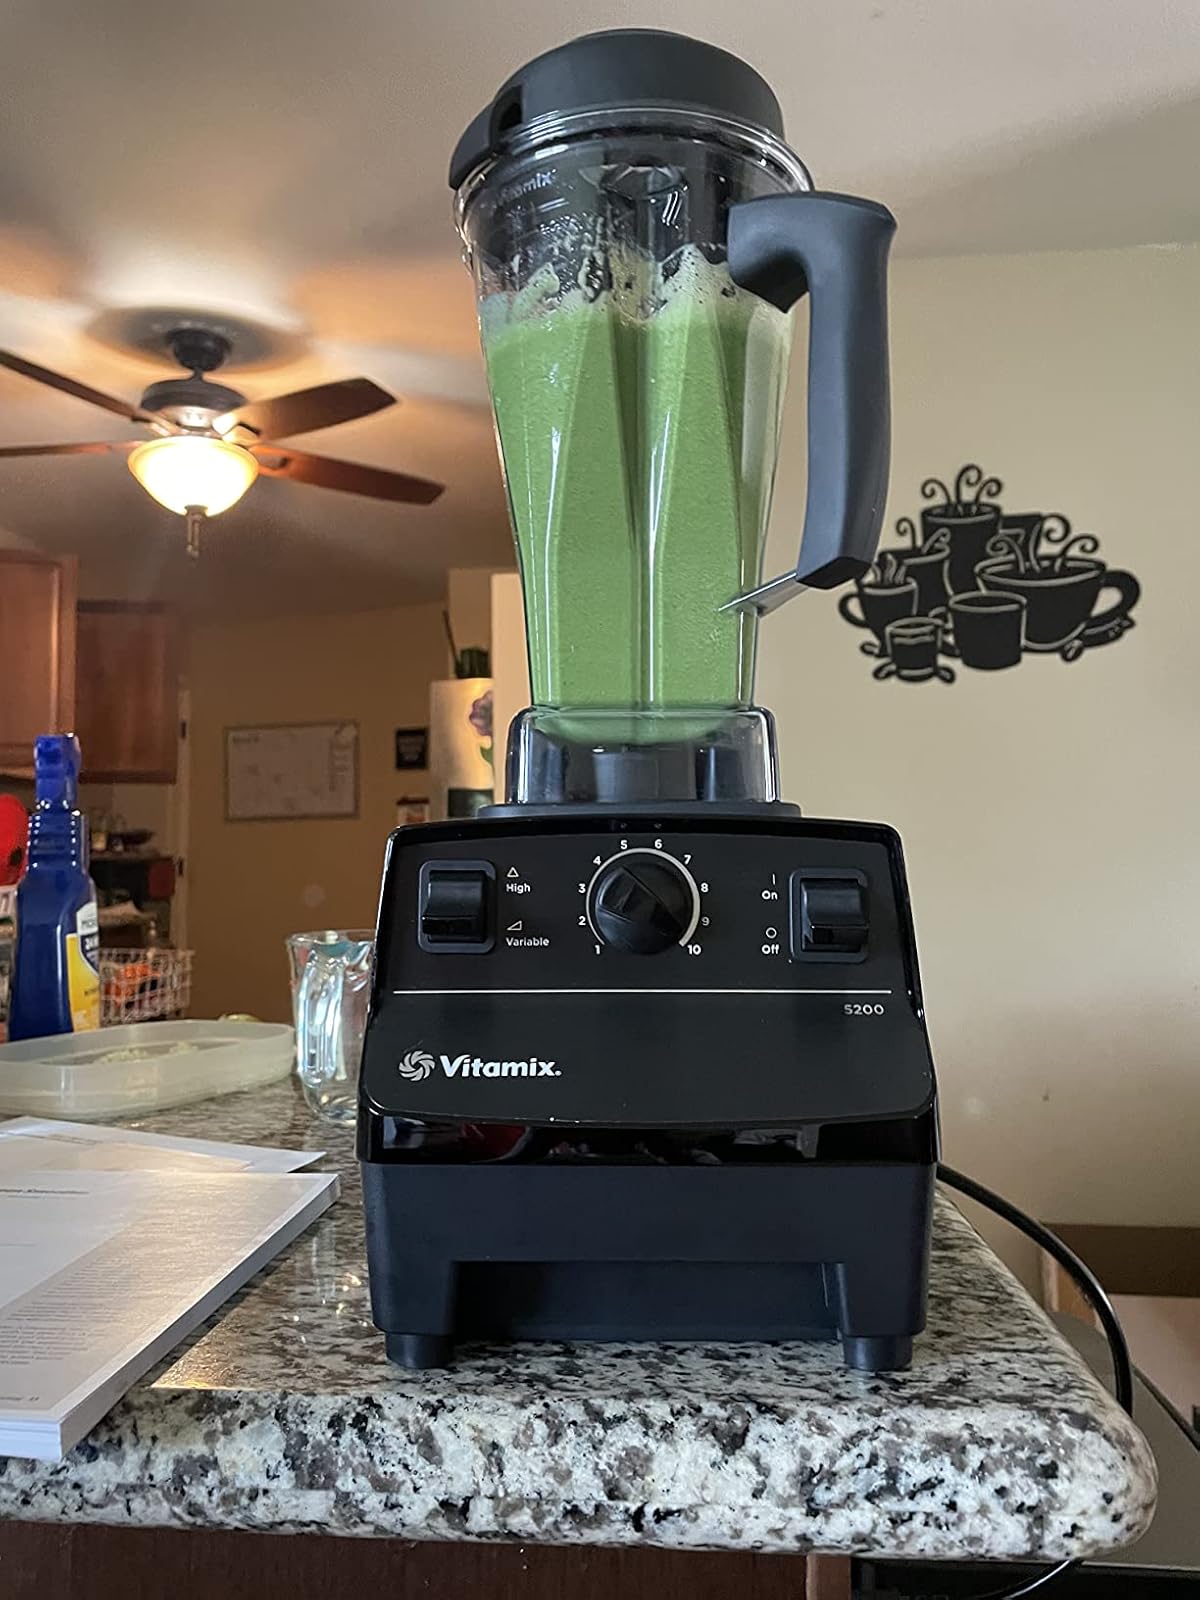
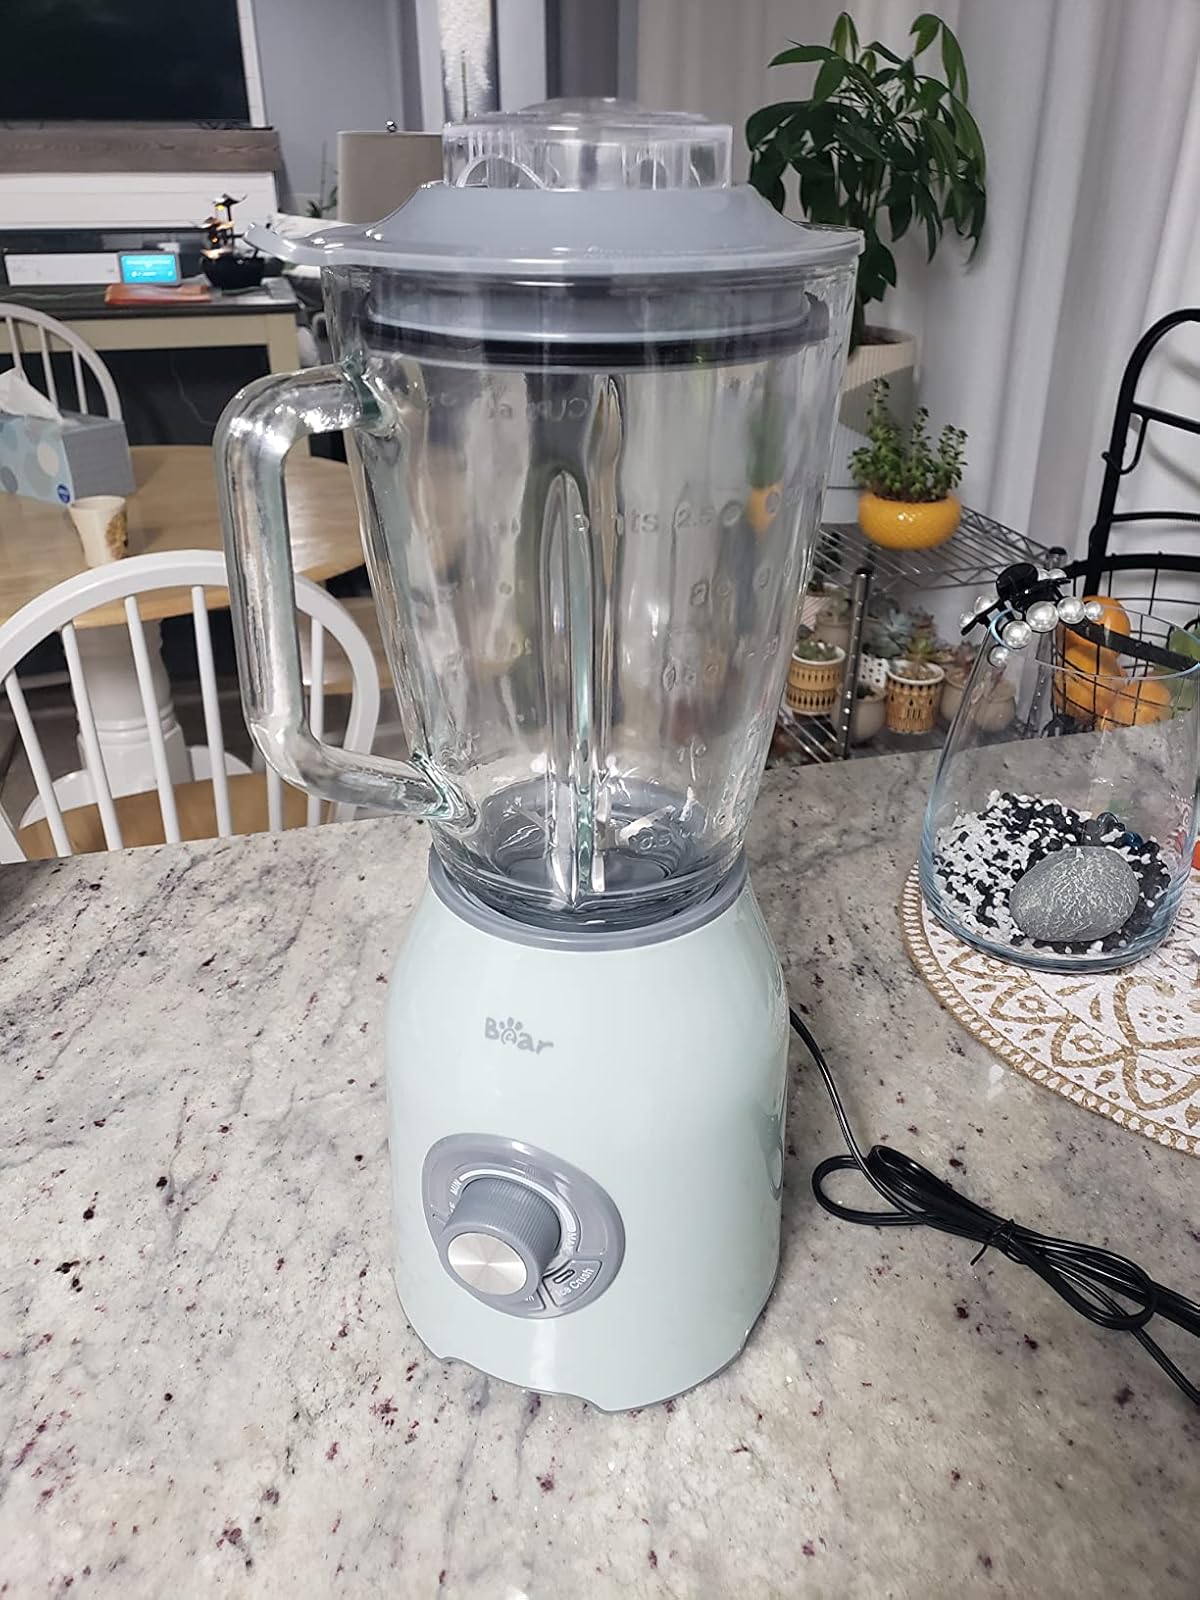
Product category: items_blender
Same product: no